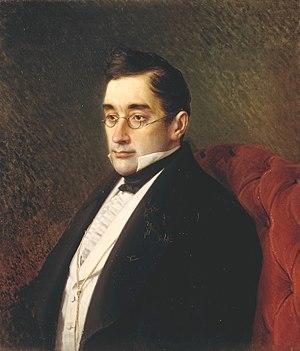
Alexandre Sergueïevitch Griboïedov, né à Moscou le 4 janvier 1794 et mort à Téhéran le 30 janvier 1829, est un auteur dramatique, compositeur et diplomate russe.